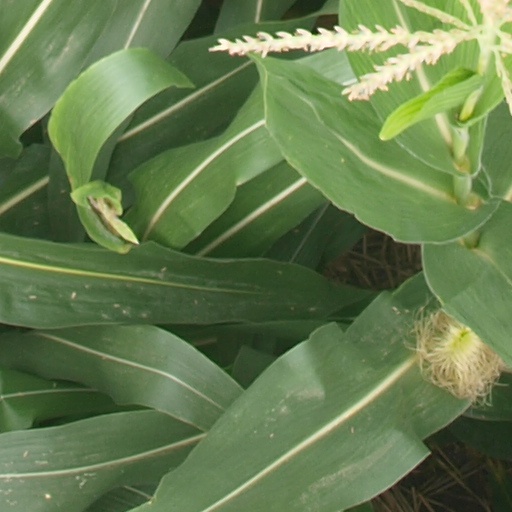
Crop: maize; corn